The Moon is made of green cheese

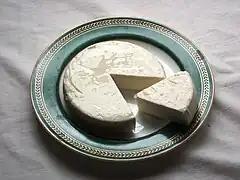
Queso fresco ("fresh cheese"), a green cheese, with typical white, round appearance resembling a full moon.

The phrase "green cheese" in the common version of this proverb (sometimes "cream cheese" is used), may refer to a young, unripe cheese or to cheese with a greenish tint.